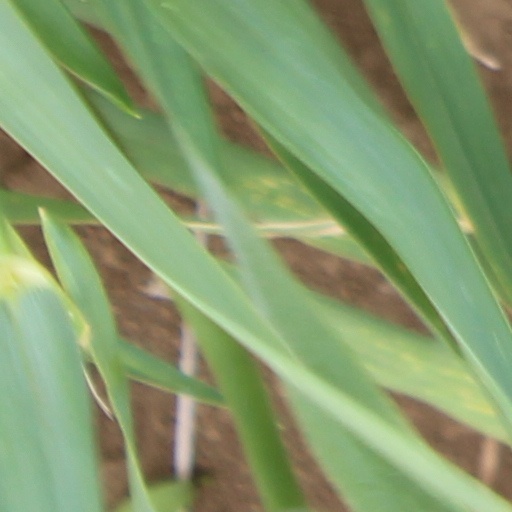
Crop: wheat